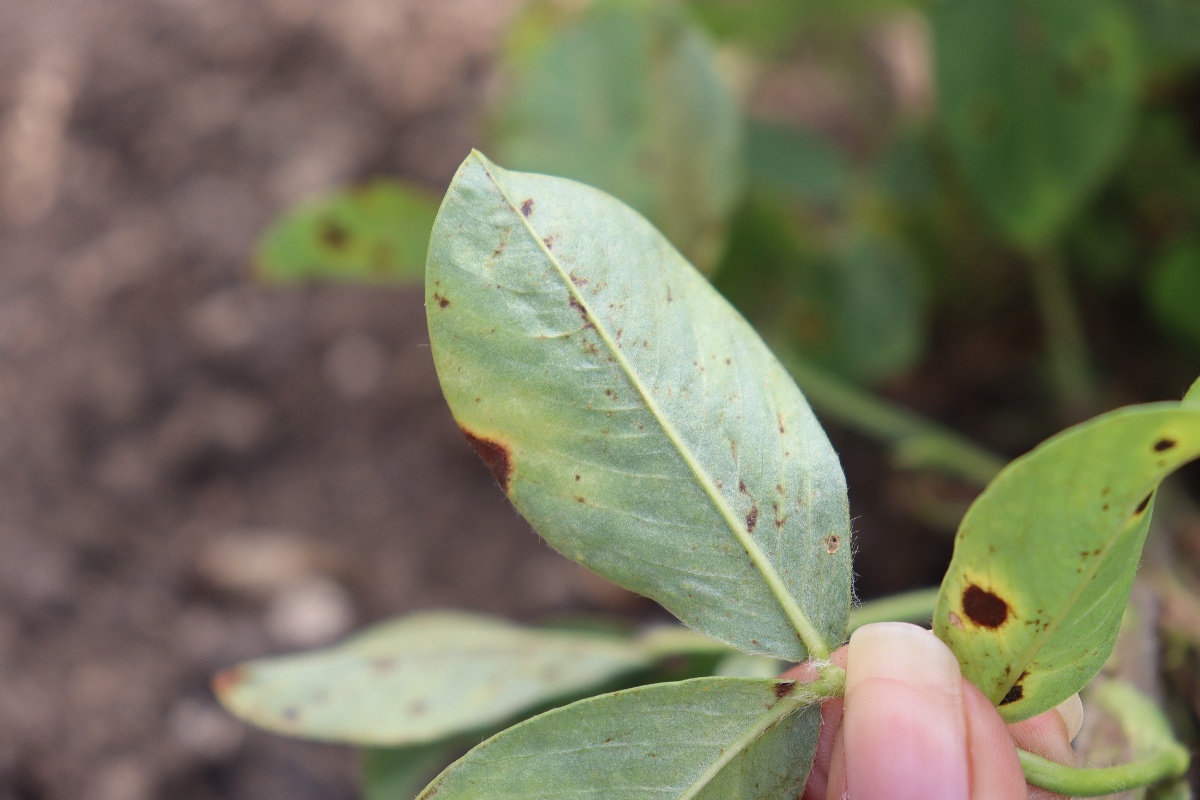
Label: rust